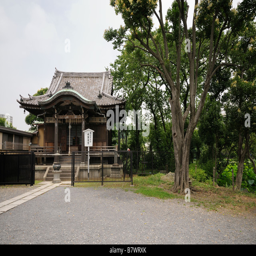
little sanctuary in the person - do complex .